Lucas Cranach the Elder

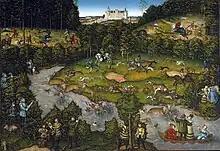
"Hunting near Hartenfels castle", 1540

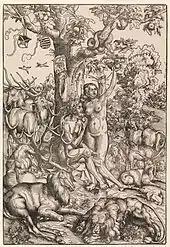
"Adam and Eve", woodcut, 1509

During the siege Charles V, the Holy Roman Emperor, remembered Cranach from his childhood and summoned him to his camp at Pistritz. Cranach came, and begged on his knees for kind treatment for Elector John Frederick.